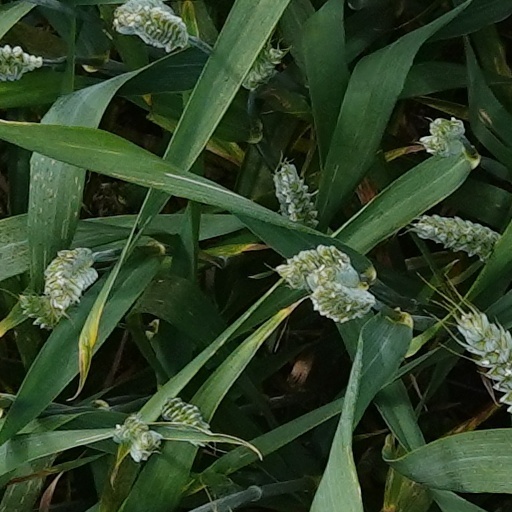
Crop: wheat